Hindhukolheh

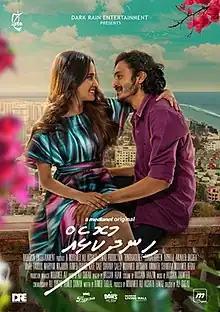
Official film poster

Hindhukolheh (lit: moment) is a 2023 Maldivian film written by Ahmed Tholah and directed by Ali Shifau. Produced by Mohamed Ali and Aishath Fuad Thaufeeq under Dark Rain Entertainment, the film stars Sharaf Abdulla and Aminath Rashfa in pivotal roles.